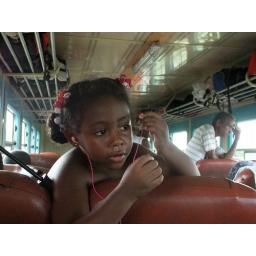
indestructible girl met in the steaming train